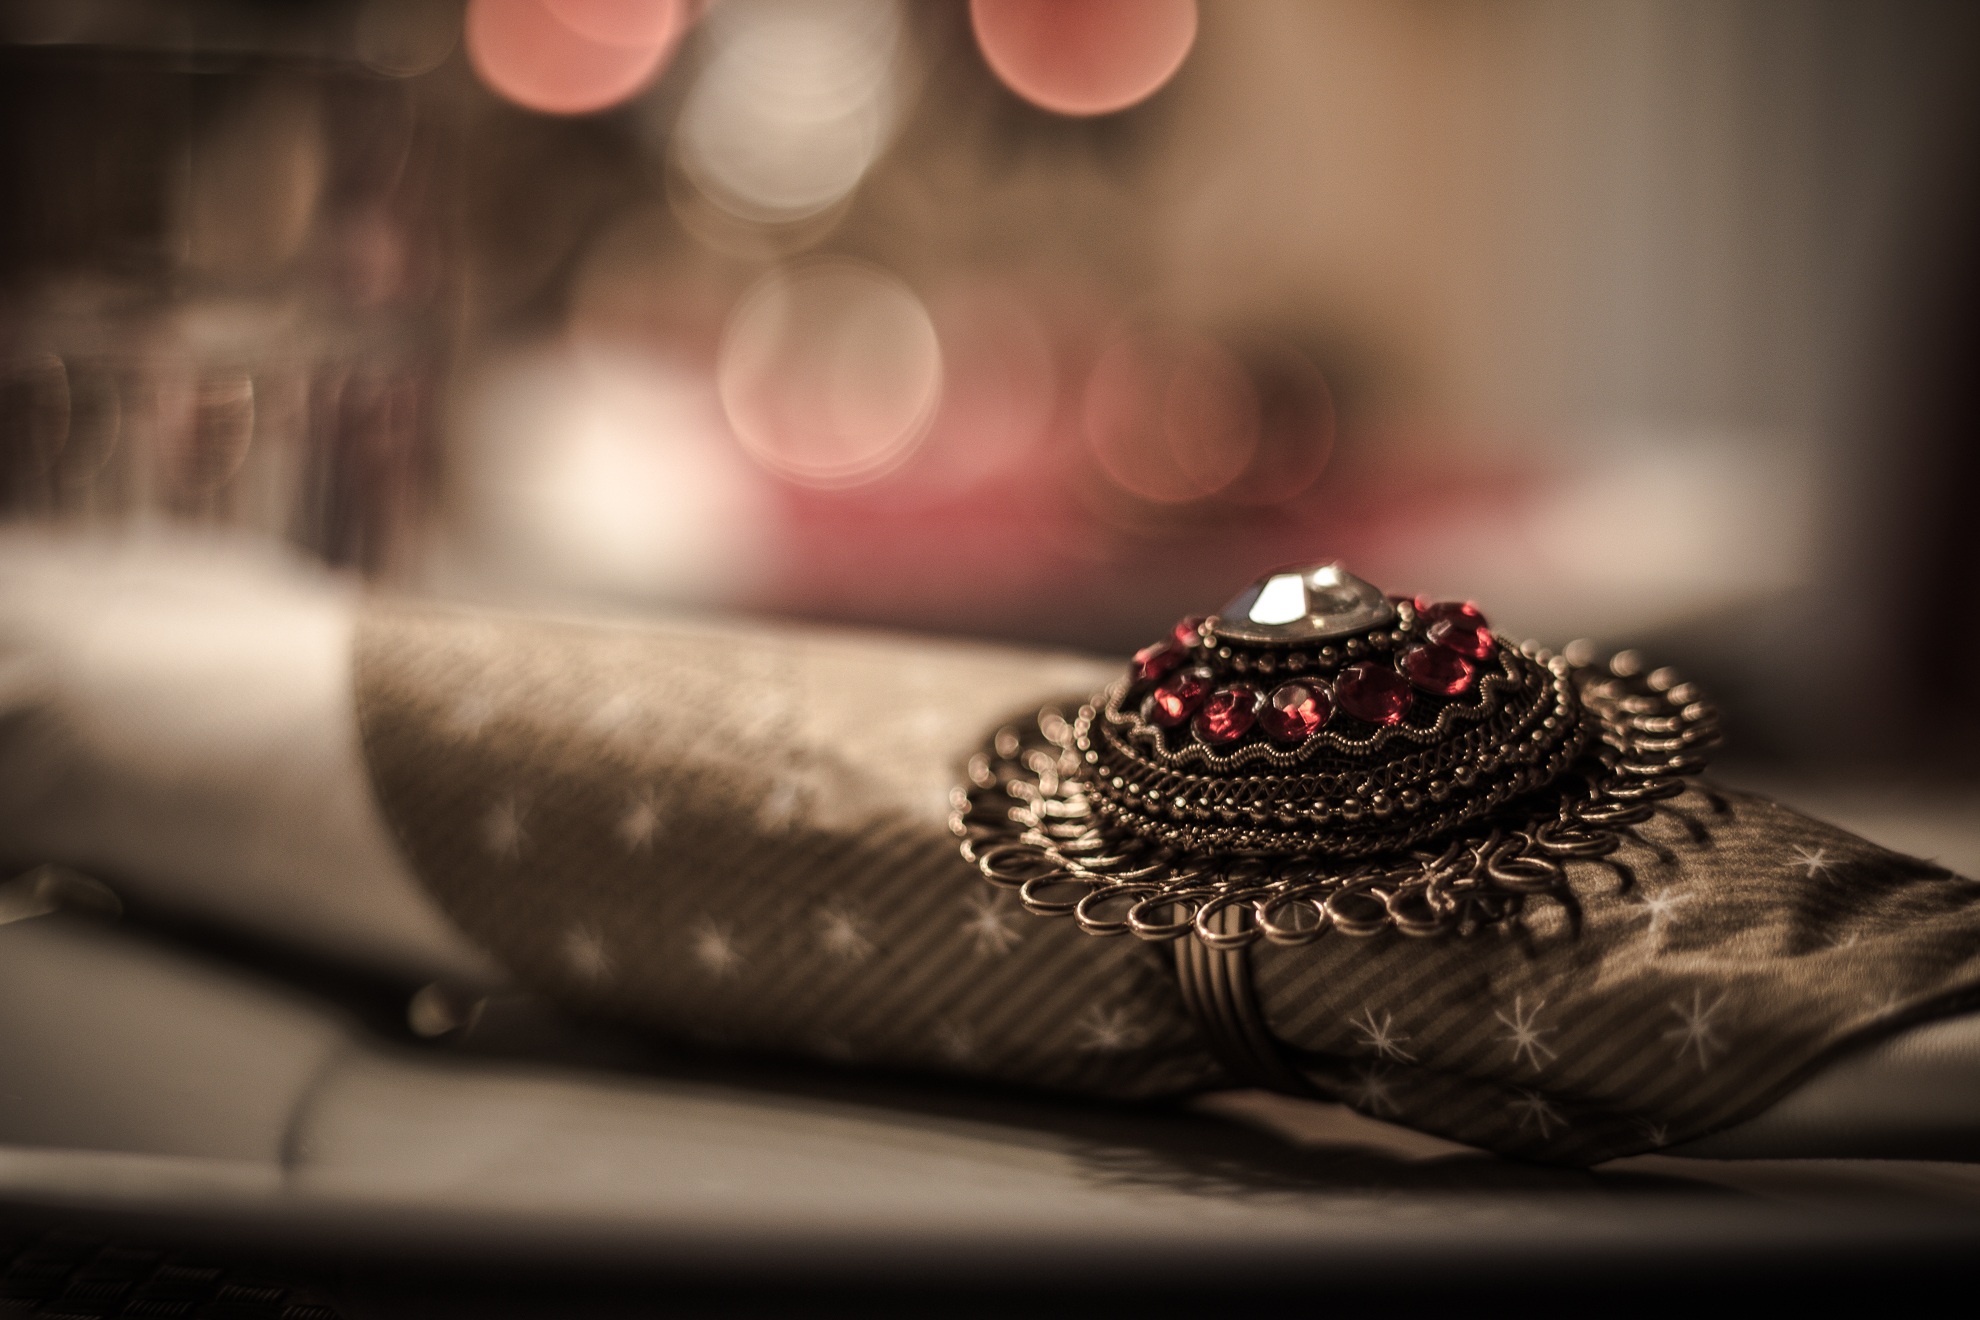
snow, white, photography, decoration, green, red, color, darkness, fashion, black, christmas, christmas tree, close up, advent, background, design, ball, santa claus, christmas motif, macro photography, christmas card, christmas greeting, christmas present